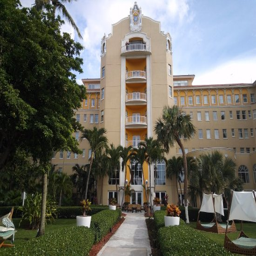
walking to the hotel from the beach